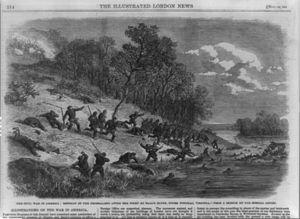
Cette page concerne des événements d'actualité qui se sont produits durant l'année 1861 du calendrier grégorien aux États-Unis.